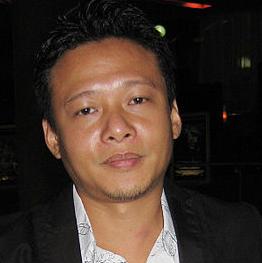
Age: 38